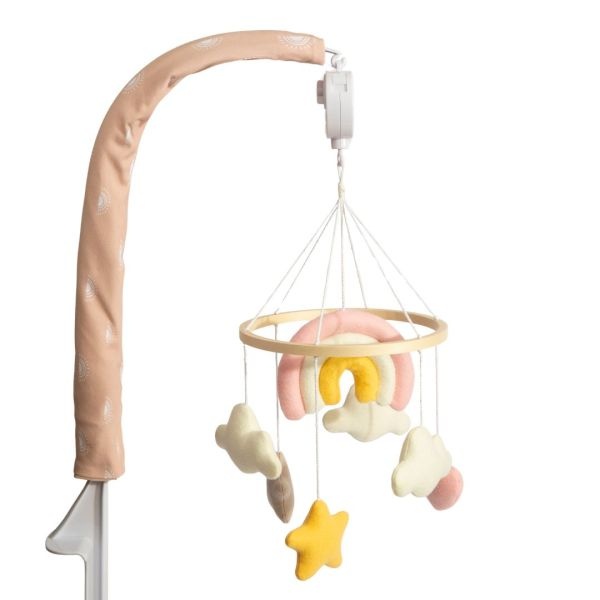
Musical Mobile Set - Bohemian Bliss
Little ones are going to love watching this farm scene gently rotate overhead to Brahms lullaby as they drift off to sleep. This gorgeous musical cot mobile features exquisite detailing and is the perfect finishing touch to your nursery. Coordinate with other Bohemian Bliss nursery bedding to create the nursery of your dreams. Features: - Suitable for ages: 0-5 months. - 100% Cotton knit toys and arm covers - Includes everything you need to attach to your cot/crib. - Windup music box plays the lullaby 'Wiegenlied' by Johannes Brahms - Tested to Australian/New Zealand safety standards. - Dimensions:Assembled size: 72 x 32cm - Materials: Mobile characters: 100% cotton with polyester fill; Mobile arm covers: 100% cotton
Brand: Living Textiles
Category: Baby & Toddler > Baby Toys & Activity Equipment > Baby Mobiles